Lichtenfels station

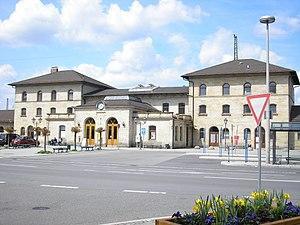
East facade of the entrance building

Lichtenfels station is in the town of Lichtenfels in Upper Franconia in the German state of Bavaria. It is a regional rail hub and a former ICE stop on the Hamburg–Berlin Munich route and is classified by Deutsche Bahn as a station of category 3.